Júnior Lopes (footballer, born 1987)

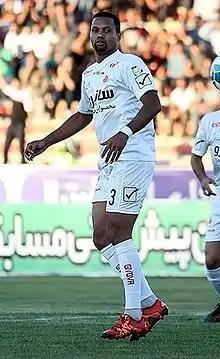

Lourival Júnior de Araújo Lopes (born 19 October 1987), known as Júnior Lopes, is a Brazilian former professional footballer who played as a centre-back.